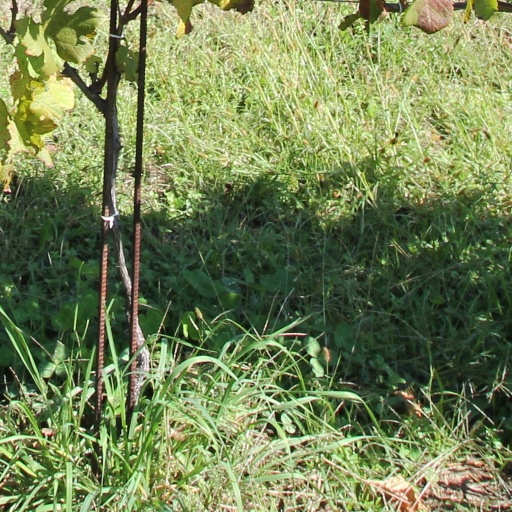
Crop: grape